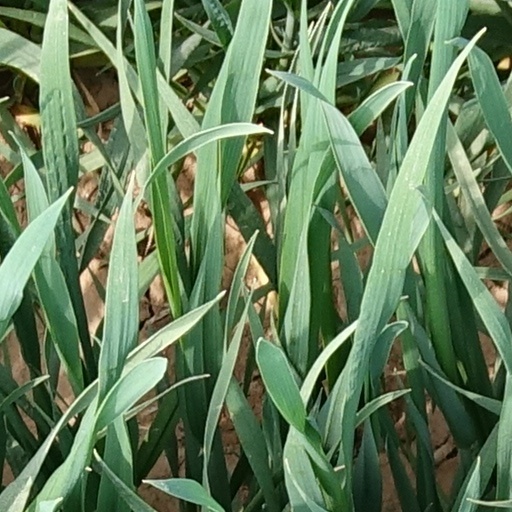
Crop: wheat